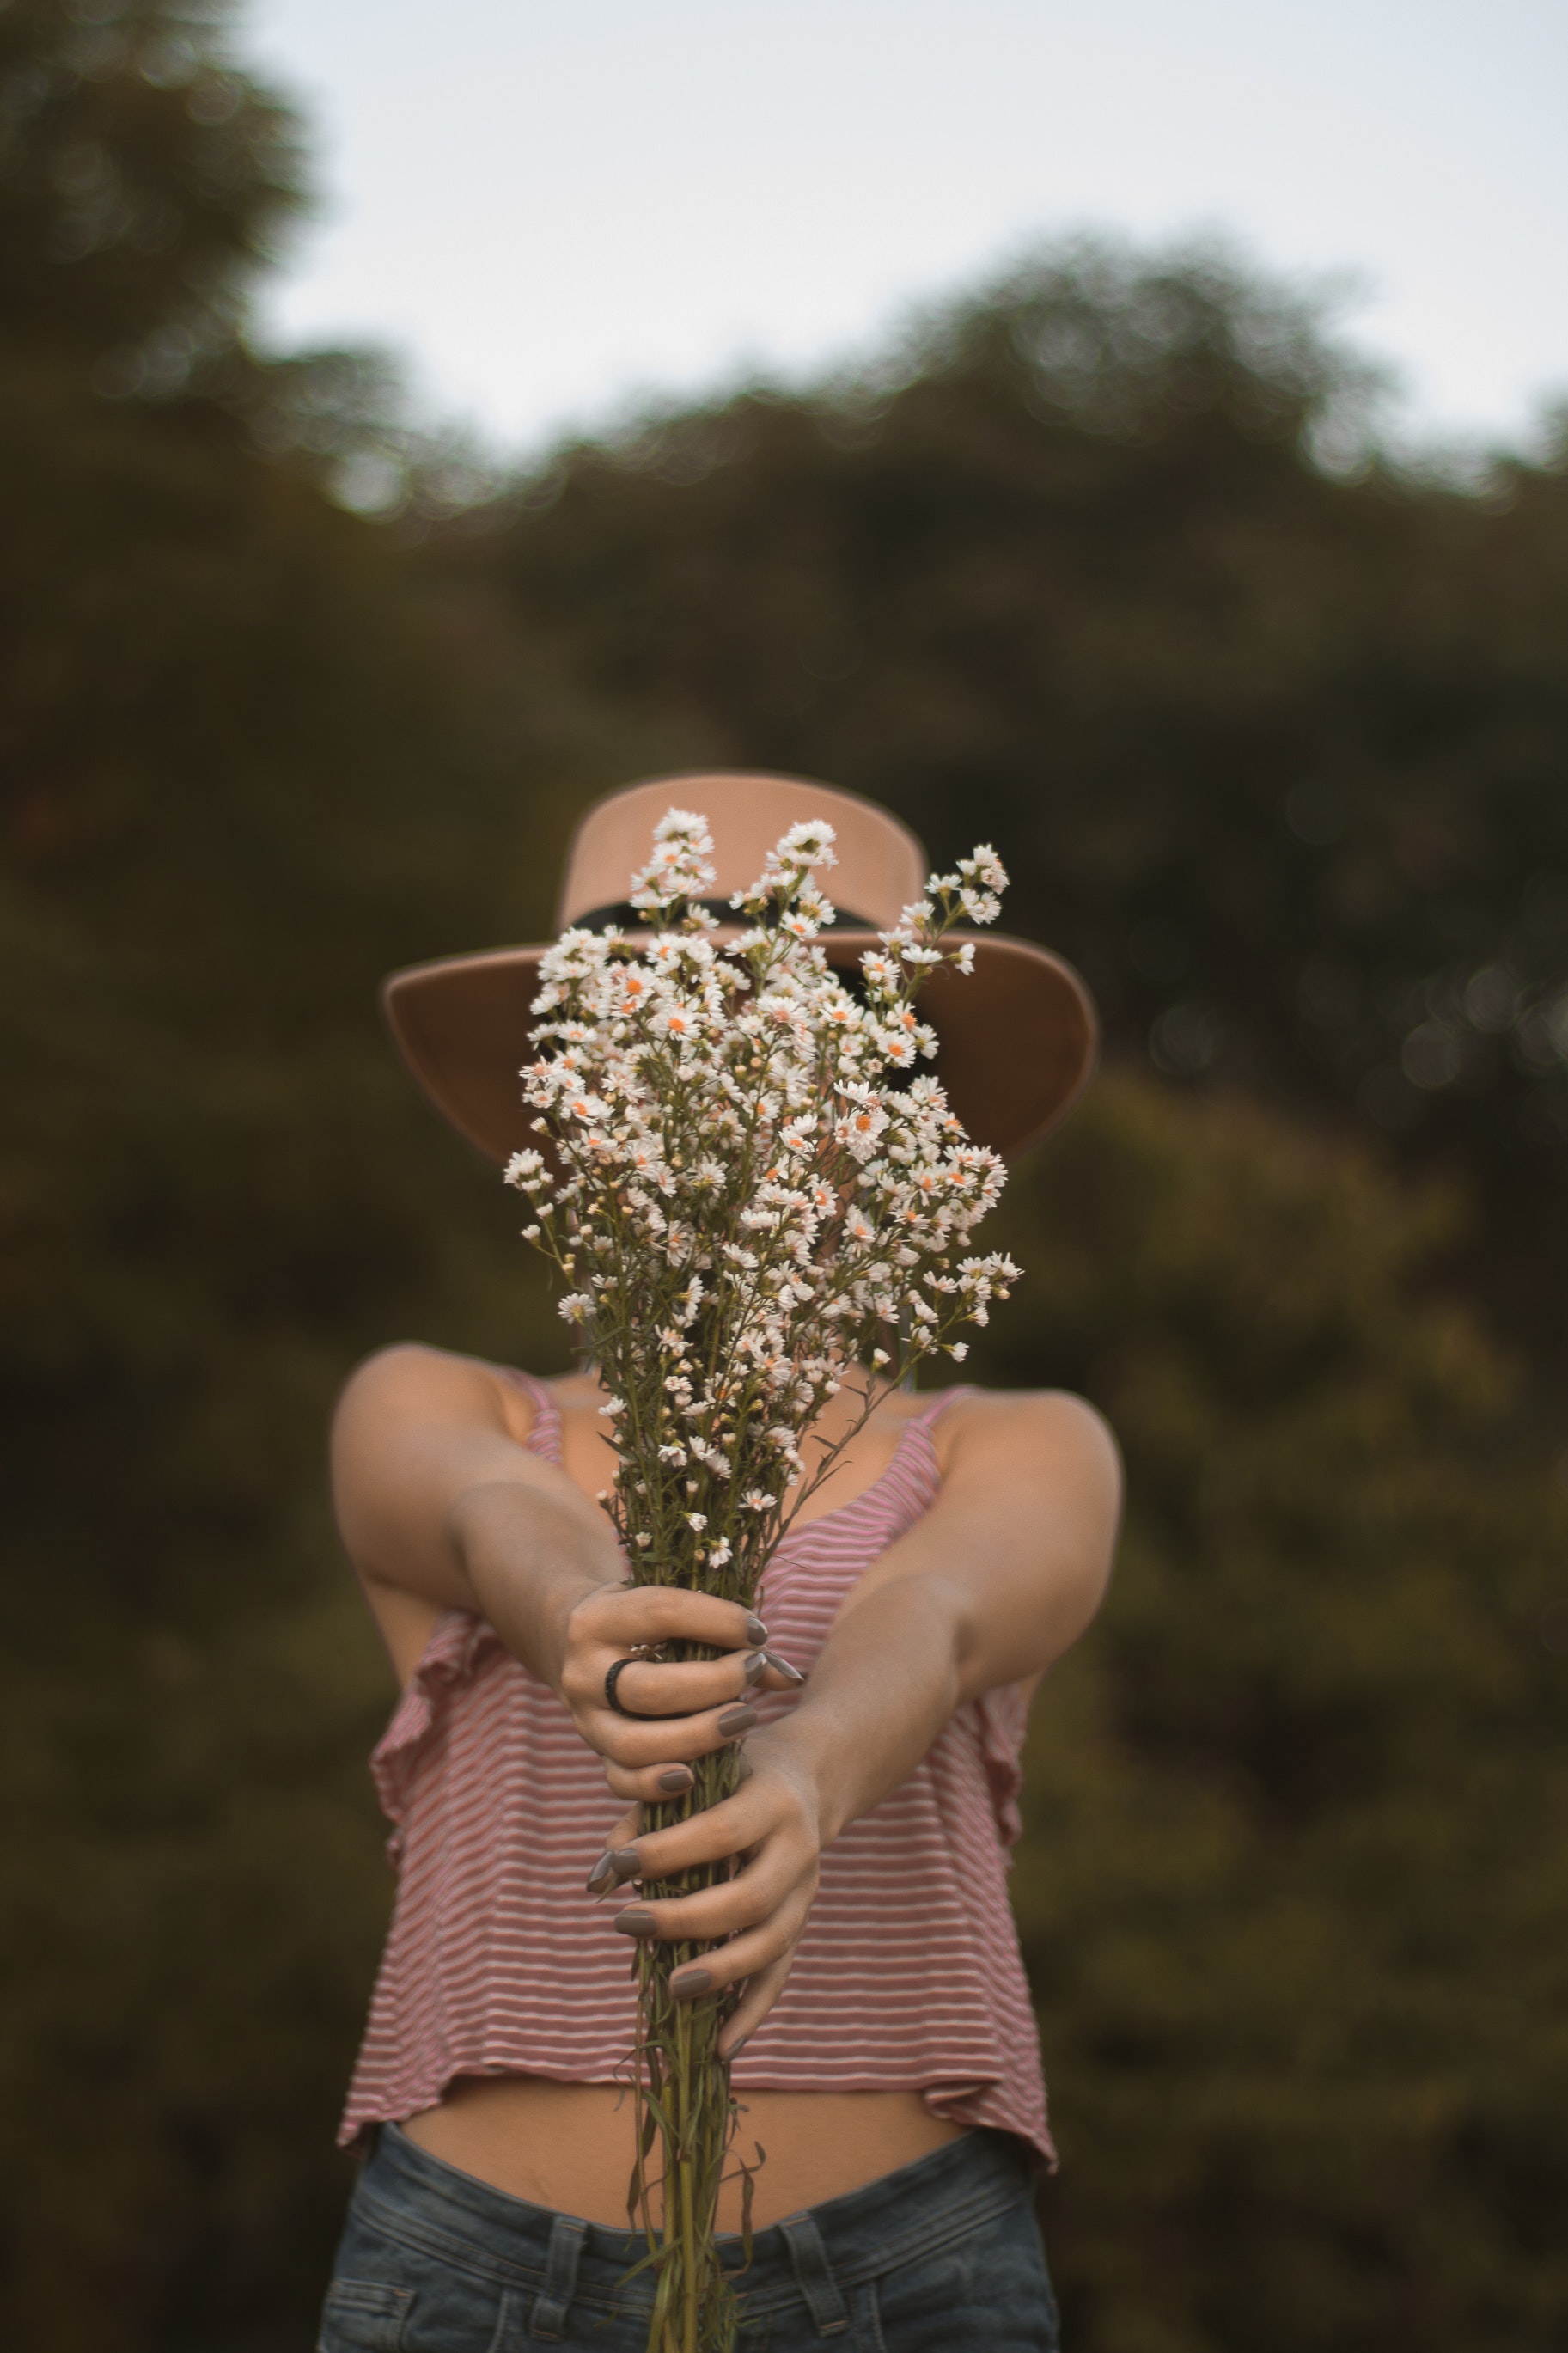
grass, flower, hand, plant, botany, grass family, summer, spring, shoulder, organism, photography, fun, wildflower, happy, child, meadow